Nabataean Aramaic

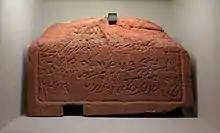
Museum exhibit of a stone slab featuring a Nabataen Aramaic inscription

From the period of its earliest attestation, Nabataean Aramaic is notable for the use of Arabic or Ancient North Arabian loanwords and grammar, reflecting strong contact with these languages. A first- or second-century AD Nabataean inscription from Ein Avdat even contains three lines of Arabic poetry, of debated meaning. From the third century onwards, the Nabataean script was increasingly used to write the Arabic language. Prominent examples include the mixed Aramaic-Arabic epitaph of RQWŠ daughter of ʕBDMWNTW (JSNab 17) and the entirely Arabic Namara inscription.